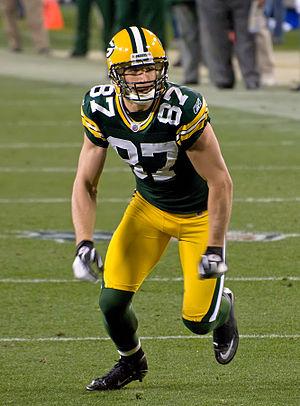
Jordy Ray Nelson, né le 31 mai 1985 à Manhattan dans le Kansas, est un américain, joueur professionnel de football américain qui évoluait au poste de wide receiver.